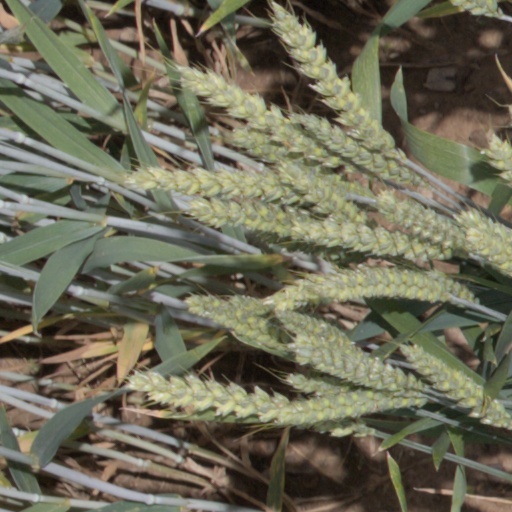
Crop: wheat